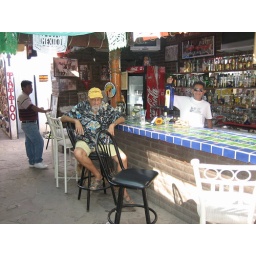
The guy in the yellow hat is Tony Tarracino, he owns Captain Tony's Saloon in Key West, Florida.